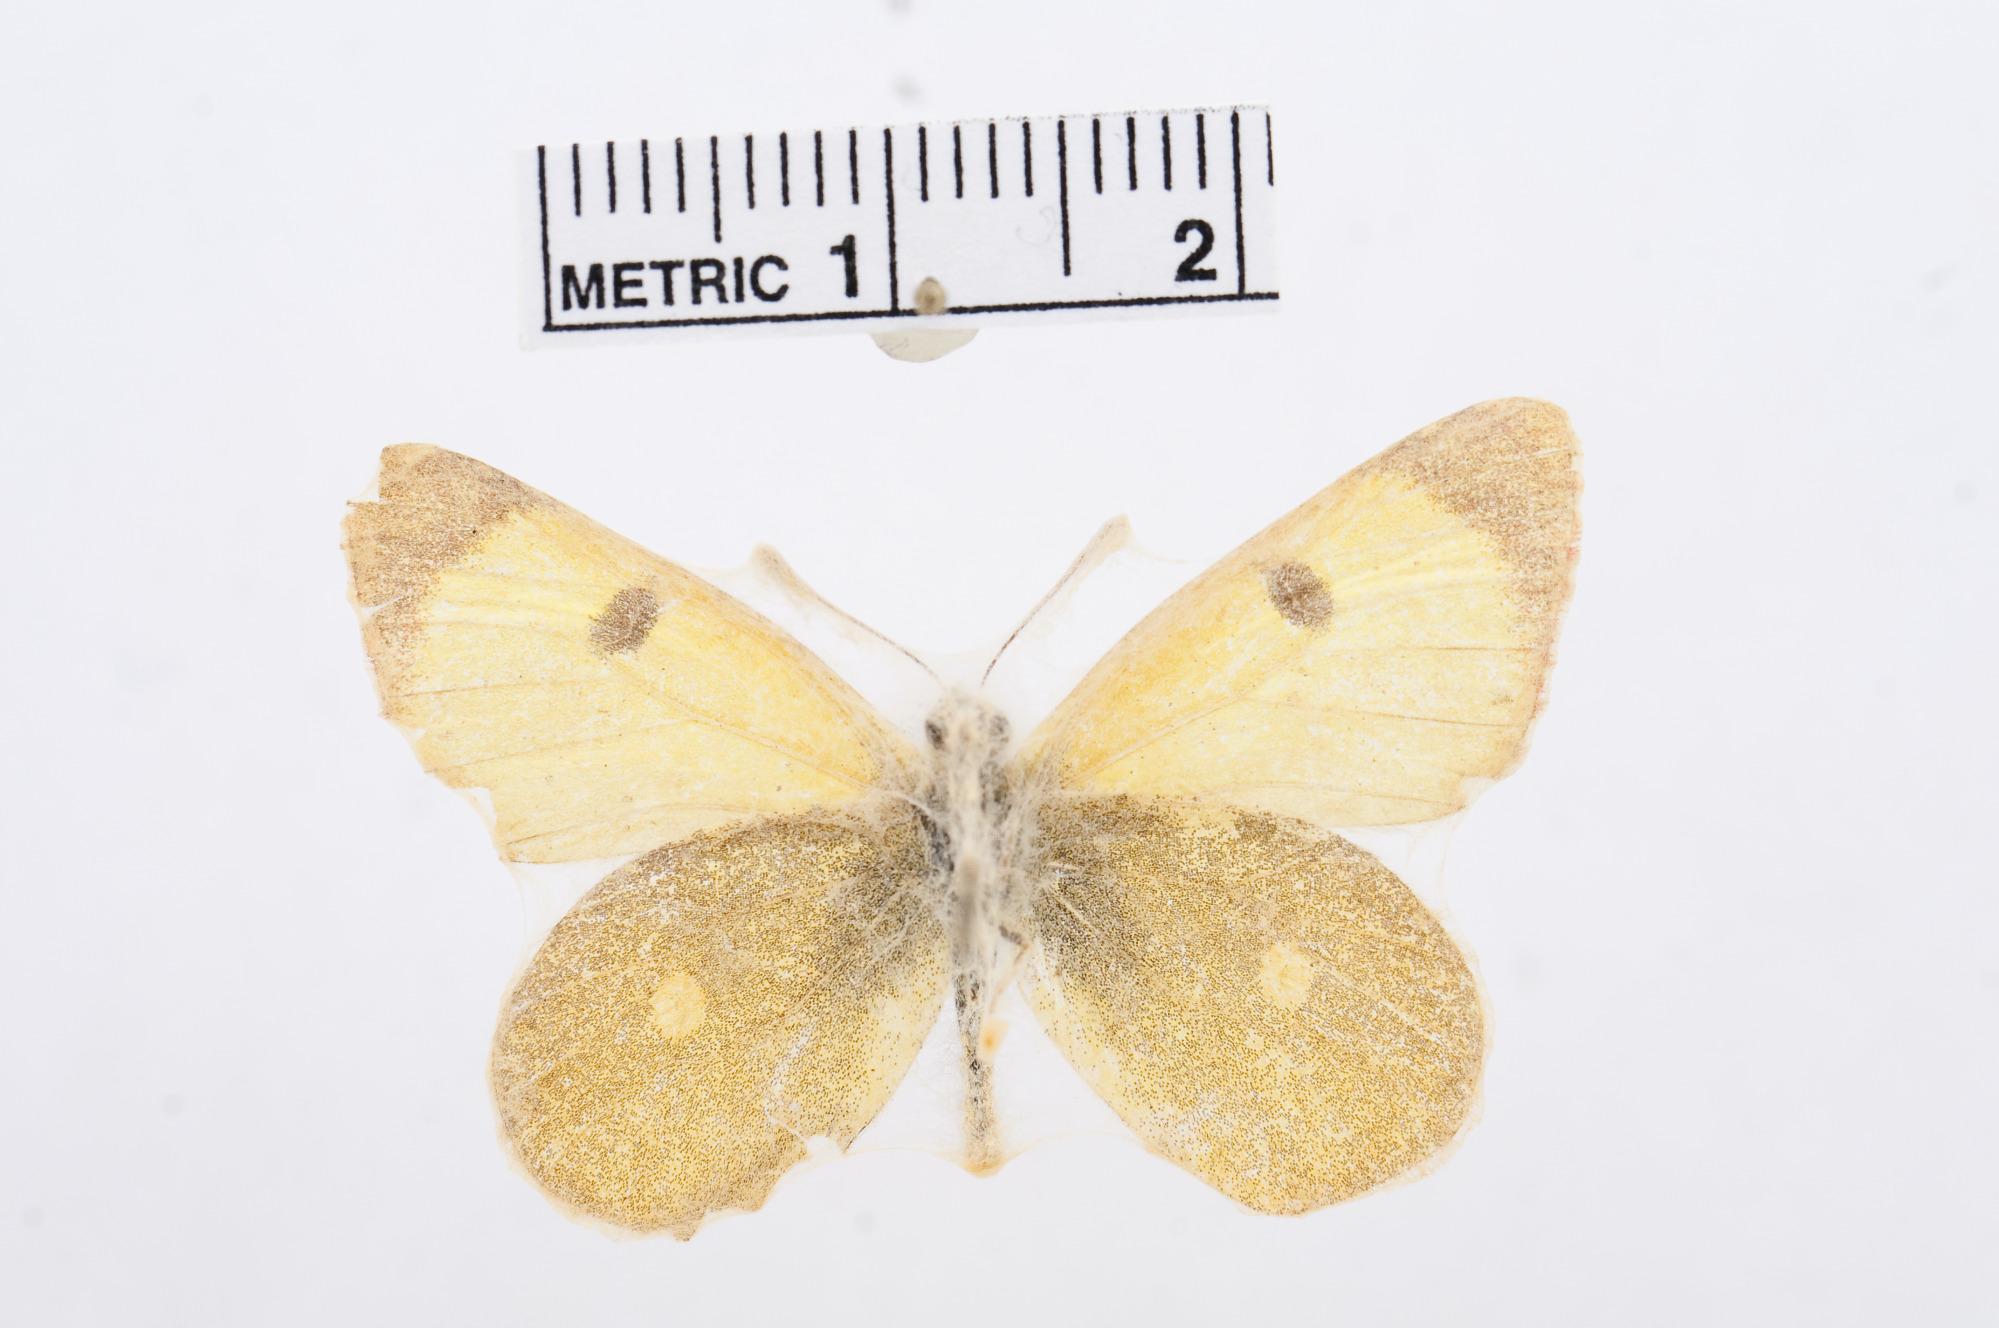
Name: Euchloe lessei
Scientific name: Euchloe lessei
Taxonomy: Animalia, Arthropoda, Hexapoda, Insecta, Lepidoptera, Pieridae, Pierinae